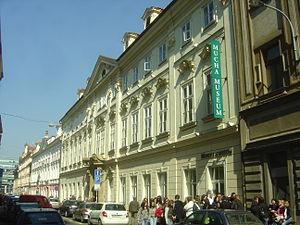
Le musée Mucha, ou Muchovo Muzeum en tchèque, est un musée de Prague, en République tchèque. Dédié à Alfons Mucha, il est situé dans le palais Kaunic, un palais baroque de la Vieille Ville.